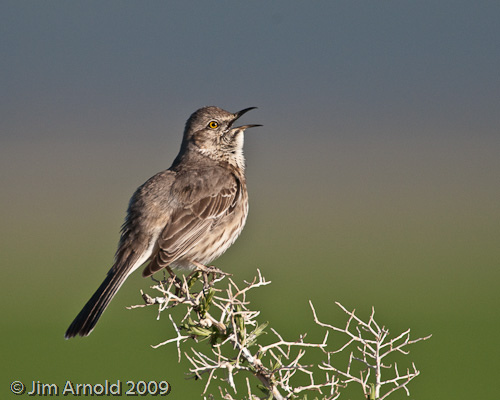
small mostly gray shaded bird, white underside and throat, gray-brown wings ,back,and crown, sharp black bil.
this bird has dark brown retrices with brown coverts and white throat.
silverish bird with white throat, and a long, slender black bill.
this bird has a speckled belly and breast with a short pointy bill.
a medium sized bird that has tones of brown and a medium sized bill
this small bird has a very thin and pointy bill with a slight bend, yellow eye rings, and gray-brown feathers with white primaries.
this is a gray bird with a black thin beak that slightly curves down
this bird has yellow eyes, a white throat and breast, and brown and white secondaries.
this small bird has brown and white colored feathers.
this bird has a pointed black bill, with a brown back and white breast.
Species: Sage Thrasher